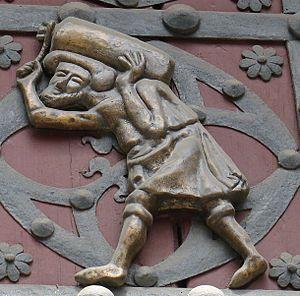
La basilique Sainte-Marie-de-la-Mer est une église de Barcelone en Catalogne, située dans le quartier de la Ribera. Cette basilique mineure, connue populairement comme la Catedral de la Ribera, fut bâtie entre 1329 et 1383 en style gothique catalan par l’architecte Berenguer de Montagut en collaboration avec Ramon Despuig.